Geography of South Korea

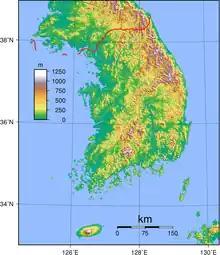
Topography of South Korea

South Korea is largely mountainous, with three-fourths of its landmass consisting of mountains. Early European visitors to Korea remarked that the land resembled "a sea in a heavy gale" because of the large number of successive mountain ranges. Many tall mountains exceeding , which are concentrated in the north and the east, form the "topological backbone" of the country. There are two major mountain ranges within South Korea: the Taebaek Mountains, and the Sobaek Mountains. The highest mountain peak in South Korea is Hallasan, which is the cone of a volcanic formation constituting Jeju Island. Geologically, Precambrian rocks such as granite make up the landmass.